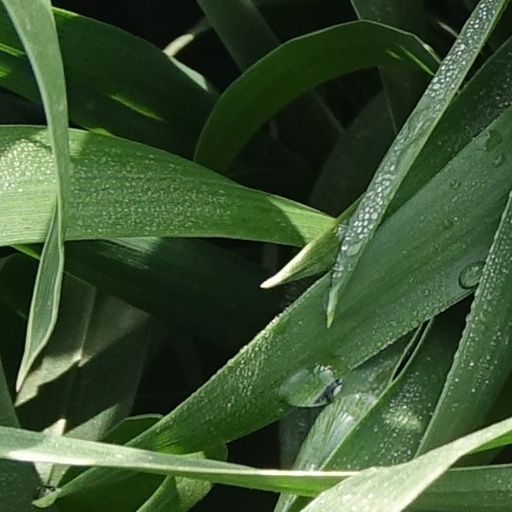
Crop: wheat